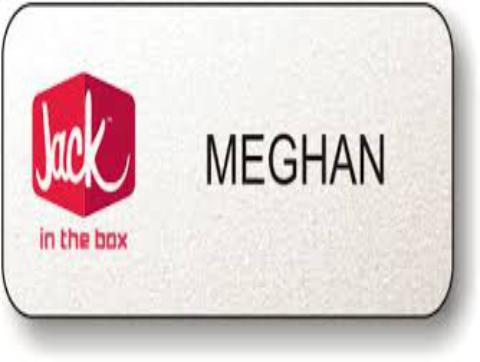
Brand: jack in the box
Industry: Food